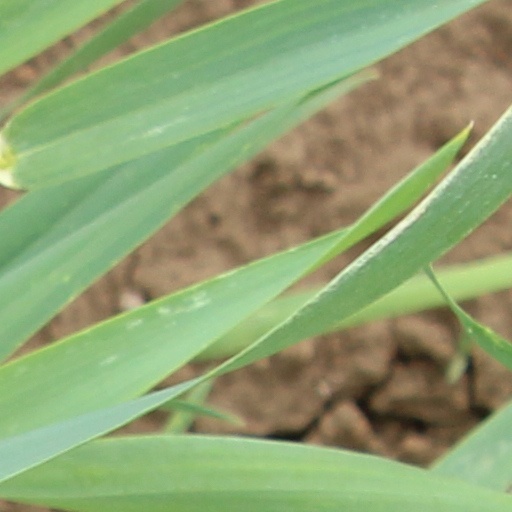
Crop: wheat